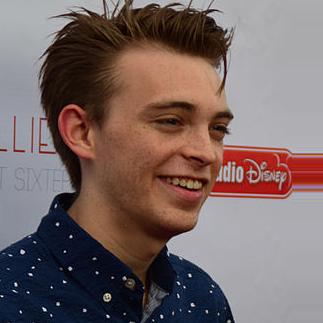
Age: 17